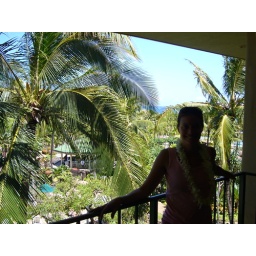
Jess on the balcony of our partial ocean view room - they upgraded us by two levels!